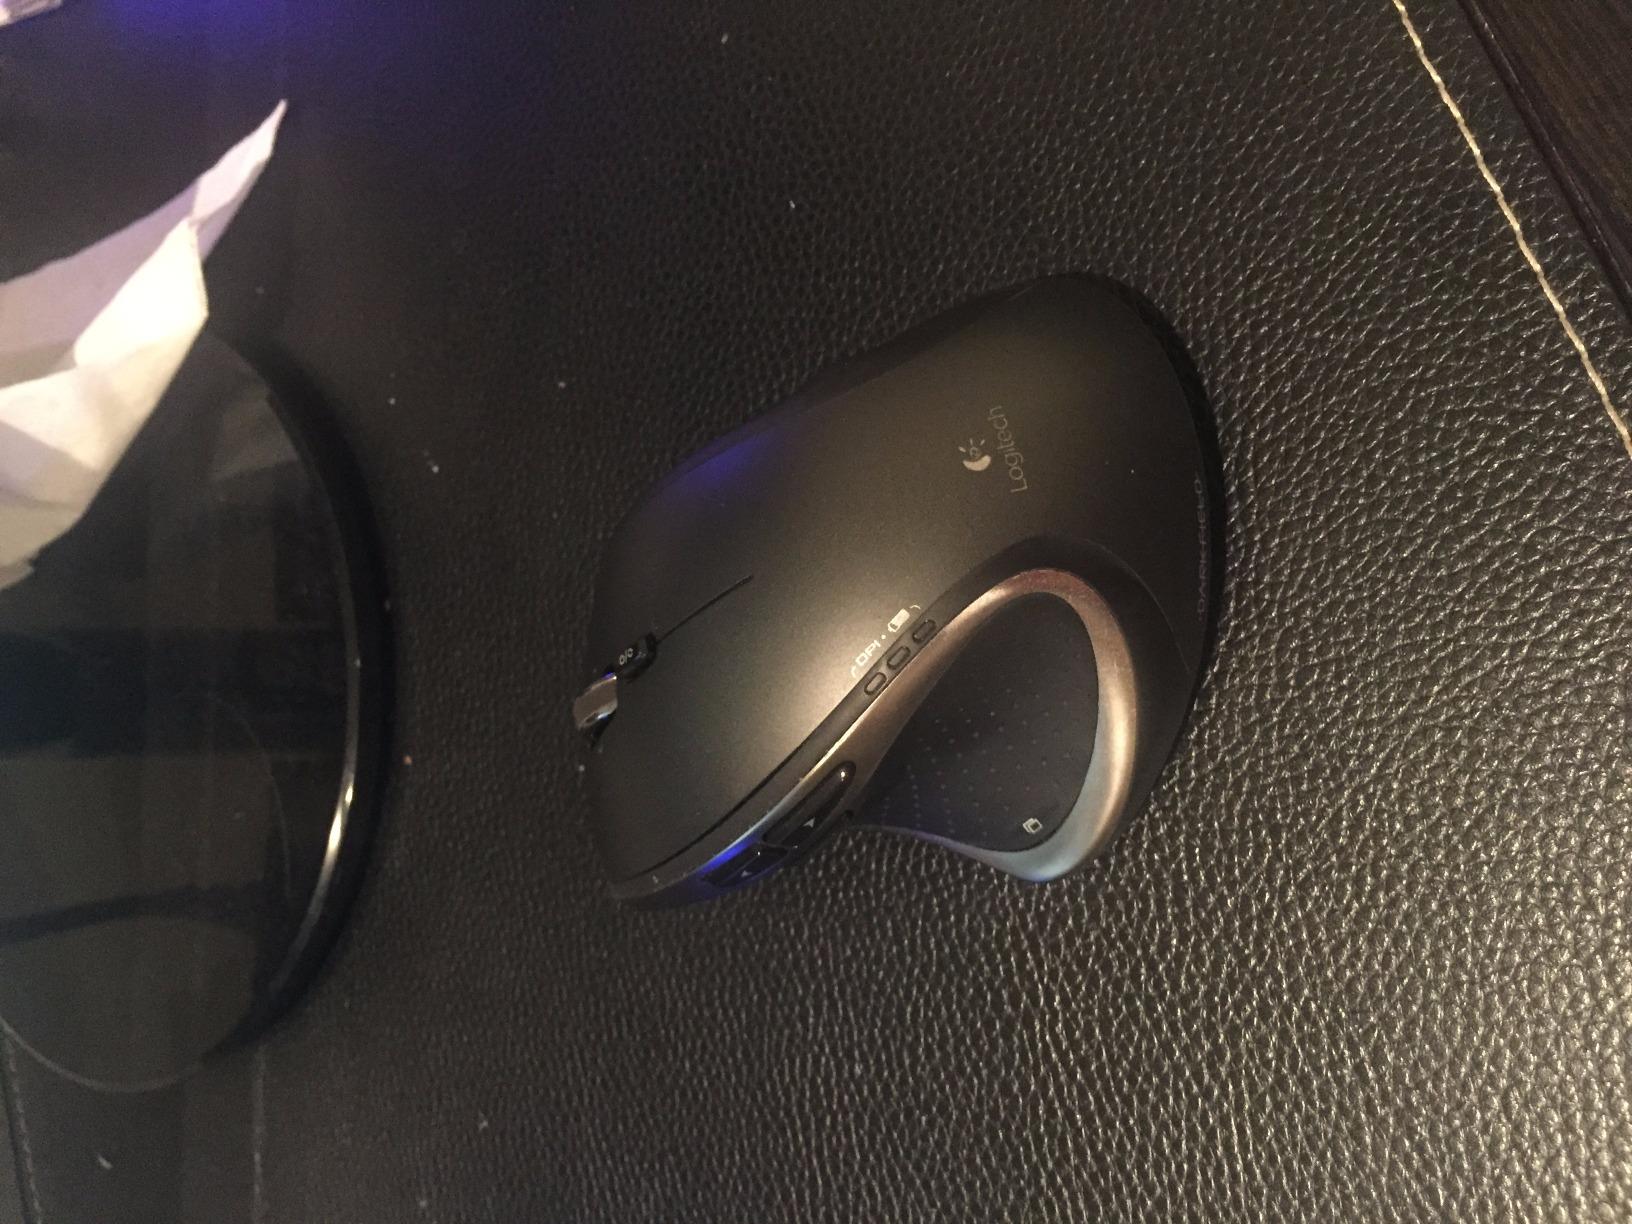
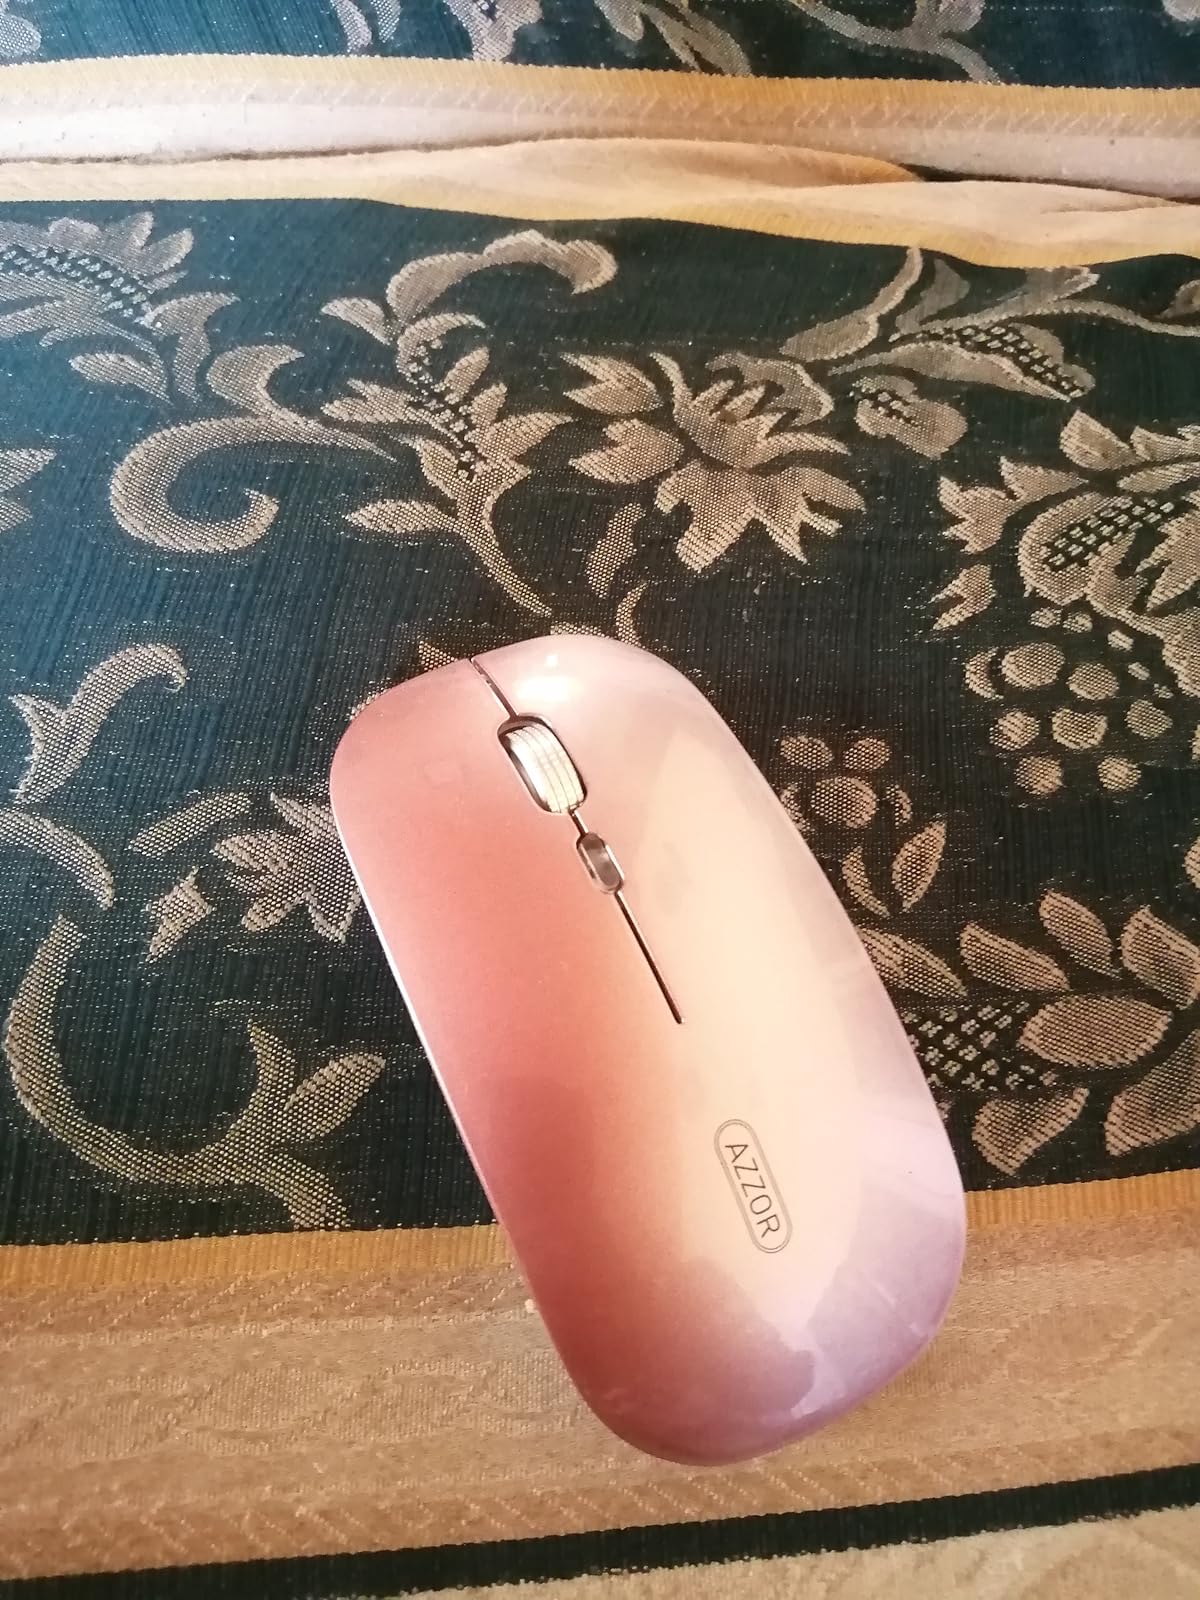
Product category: mouse
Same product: no